Jayanto Nath Chaudhuri

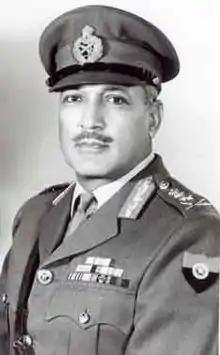

Jayanto Nath Chaudhuri (10 June 1908 – 6 April 1983) was an Indian army general who served as the 5th Chief of Army Staff of the Indian Army from 1962 to 1966 and the Military Governor of Hyderabad State from 1948 to 1949. After his retirement from the Indian Army, he served as the Indian High Commissioner to Canada from 19 July 1966 until August 1969.